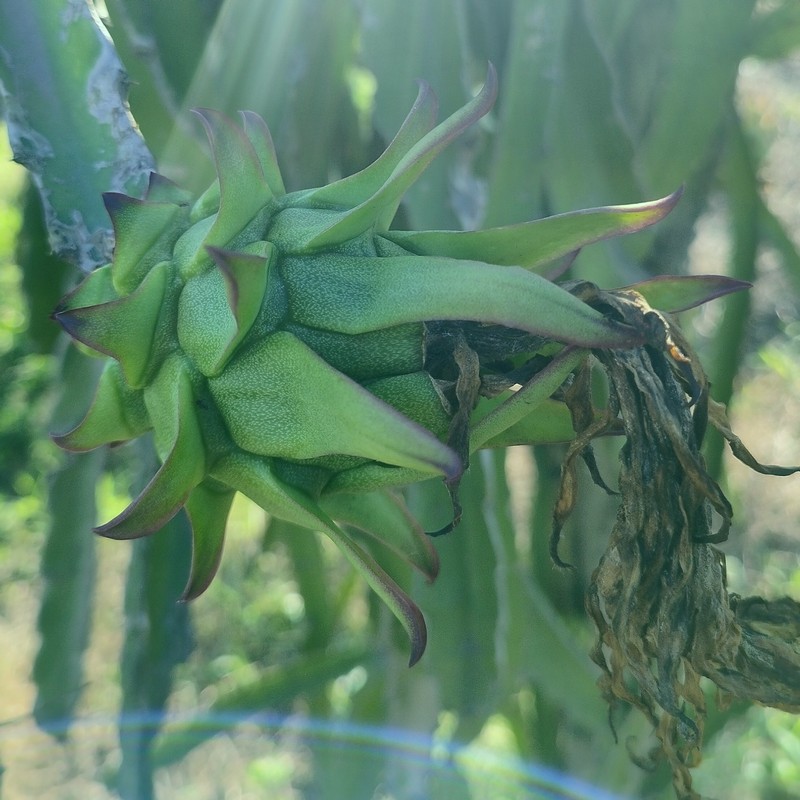
Label: Immature Dragon Fruit